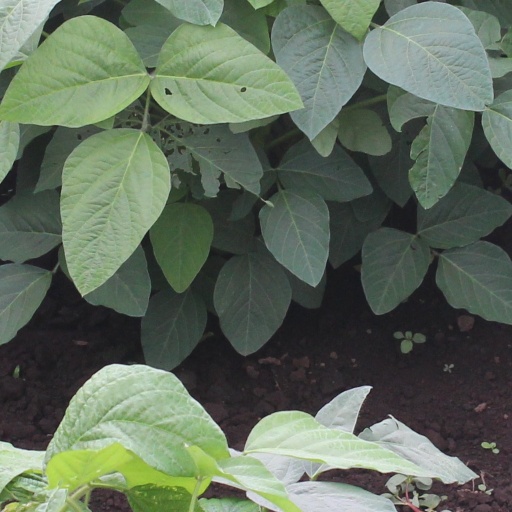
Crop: soybean